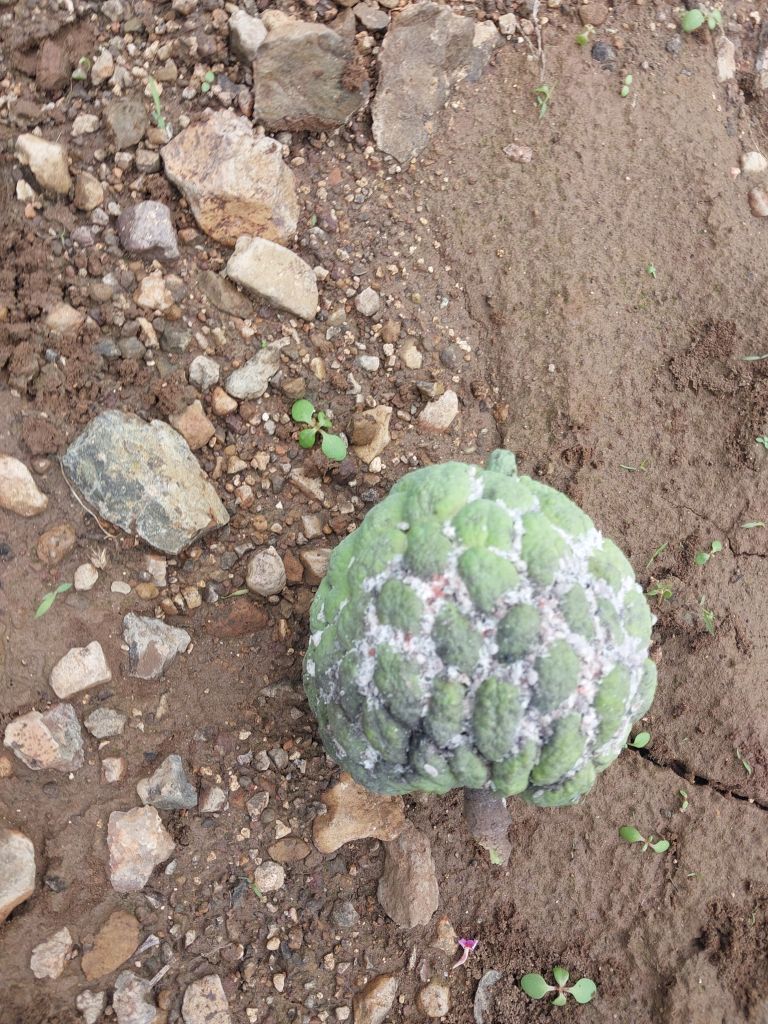
Disease label: Mealy Bug